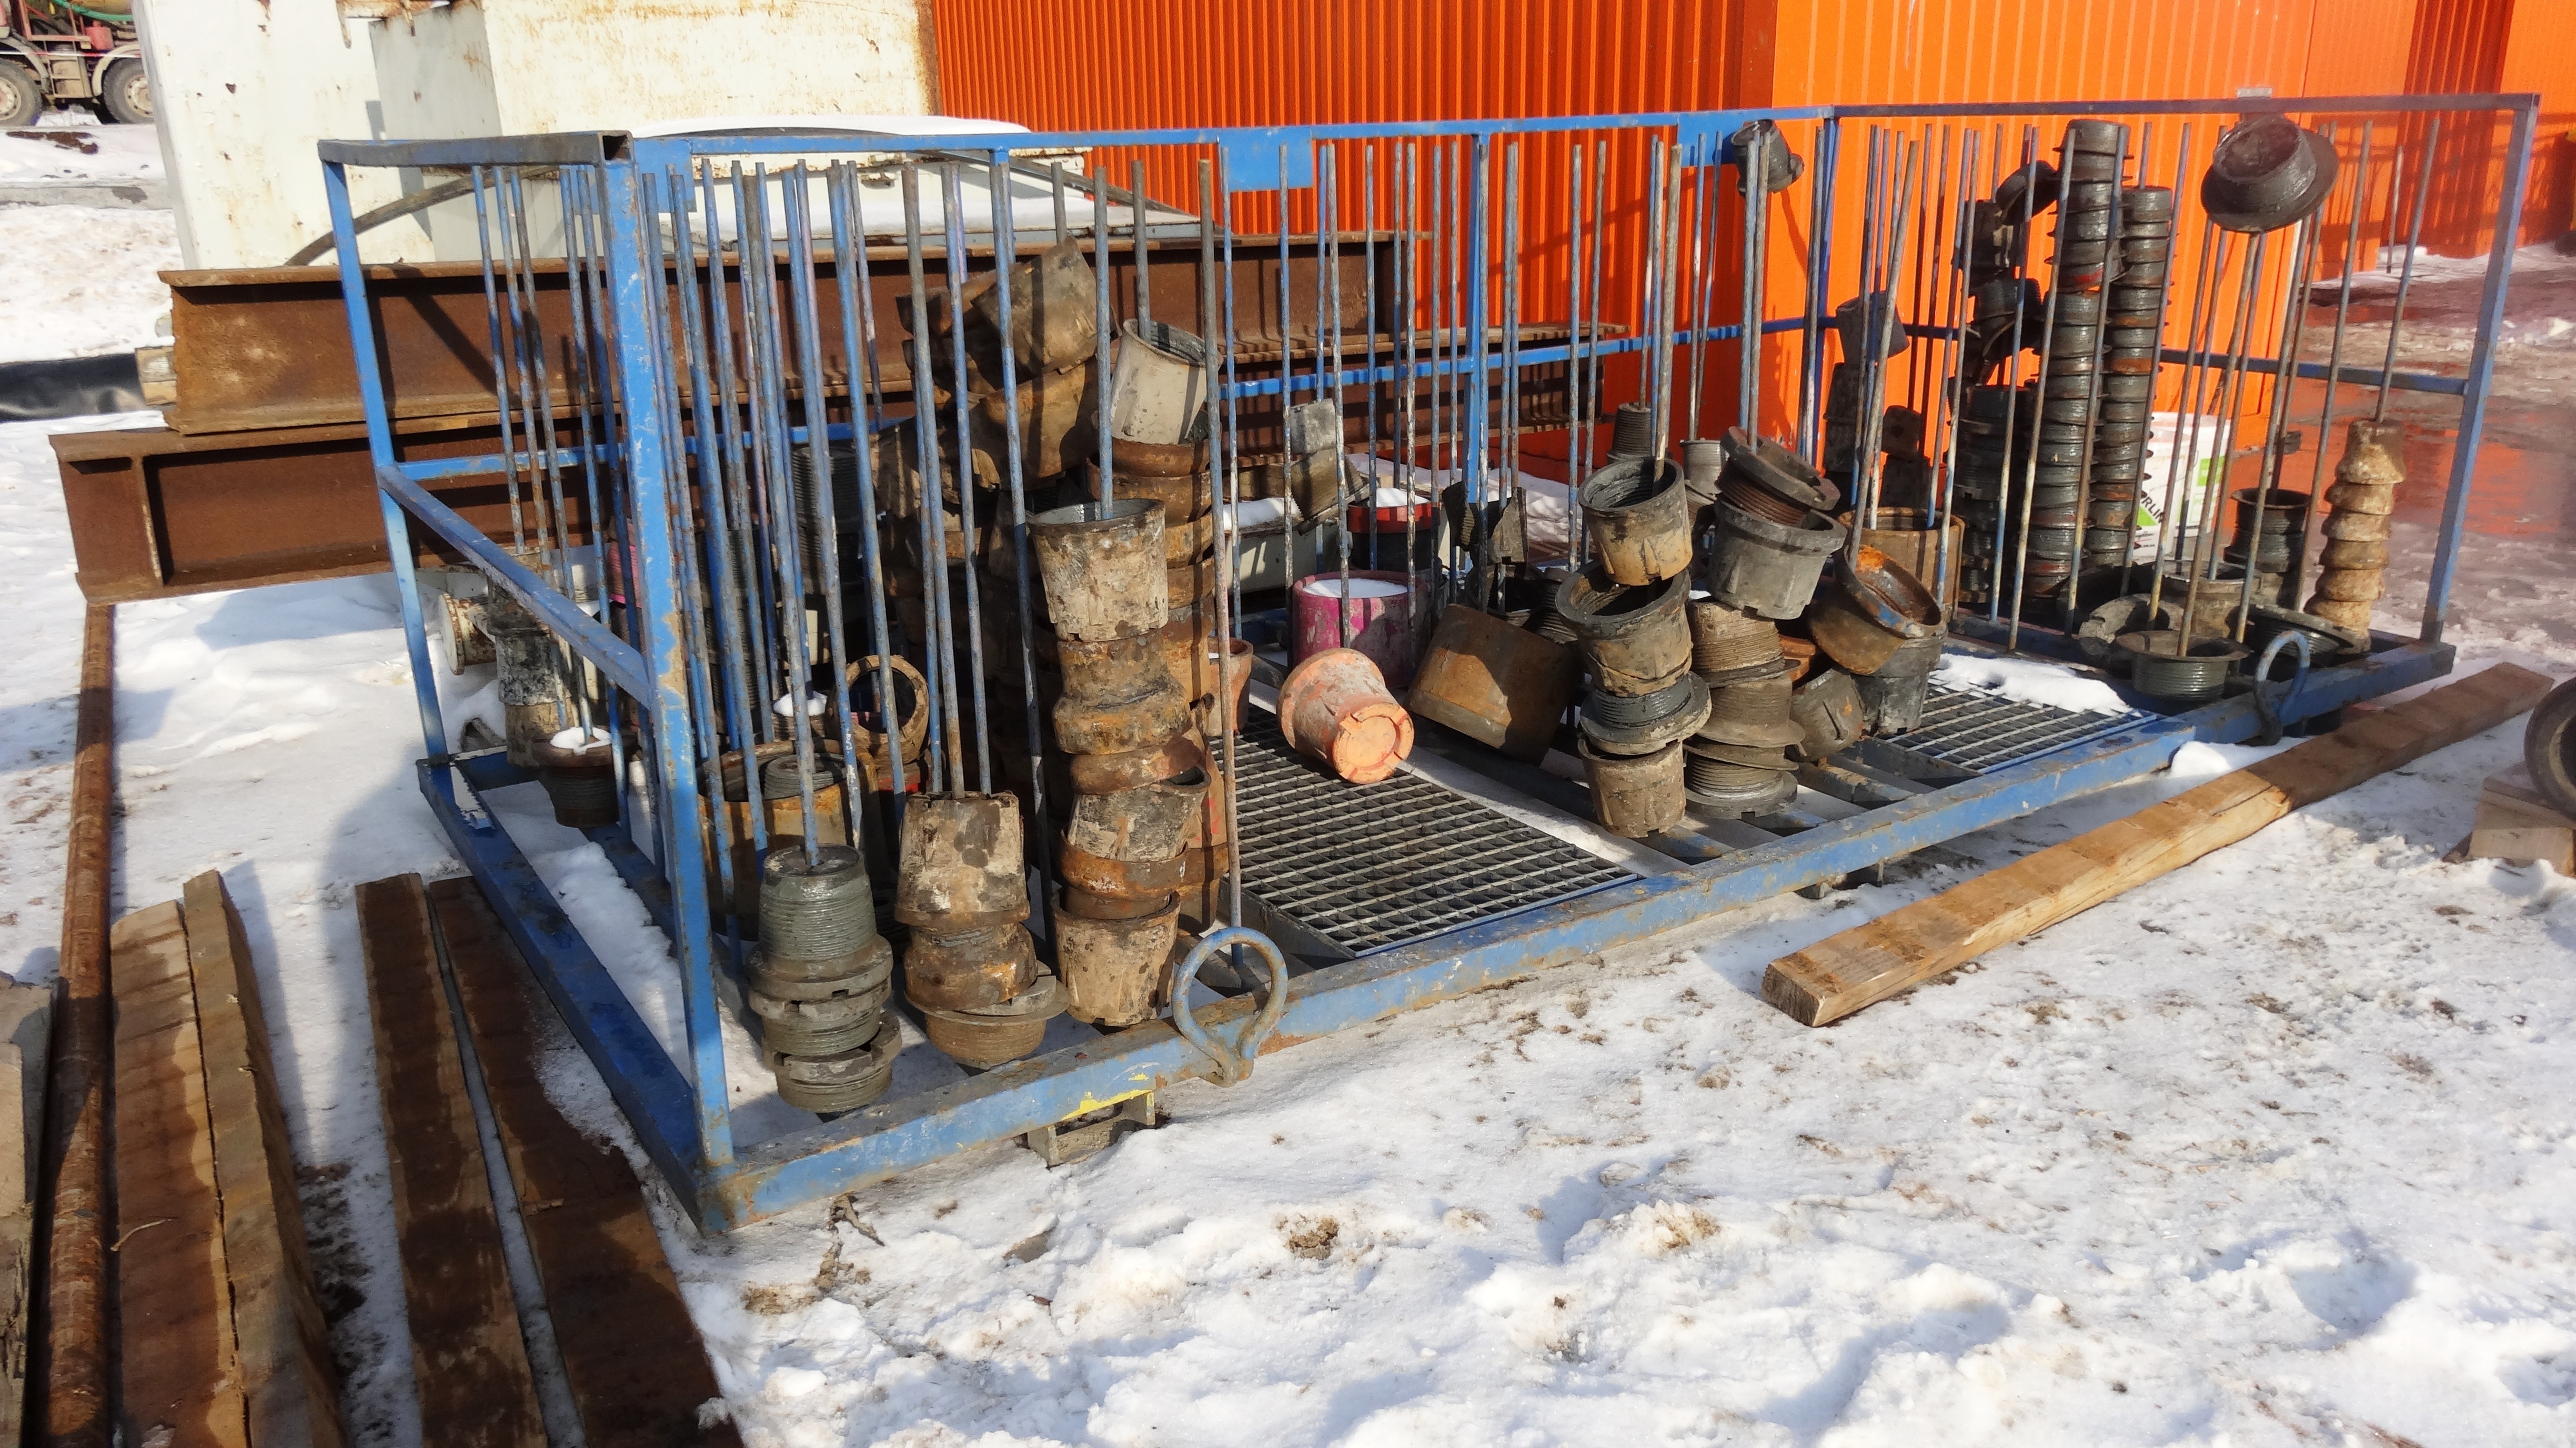
wood, stall, search, oil rig, natural gas, drilling rig